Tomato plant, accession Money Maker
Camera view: bottom (45 deg); turntable rotation: 120 degrees
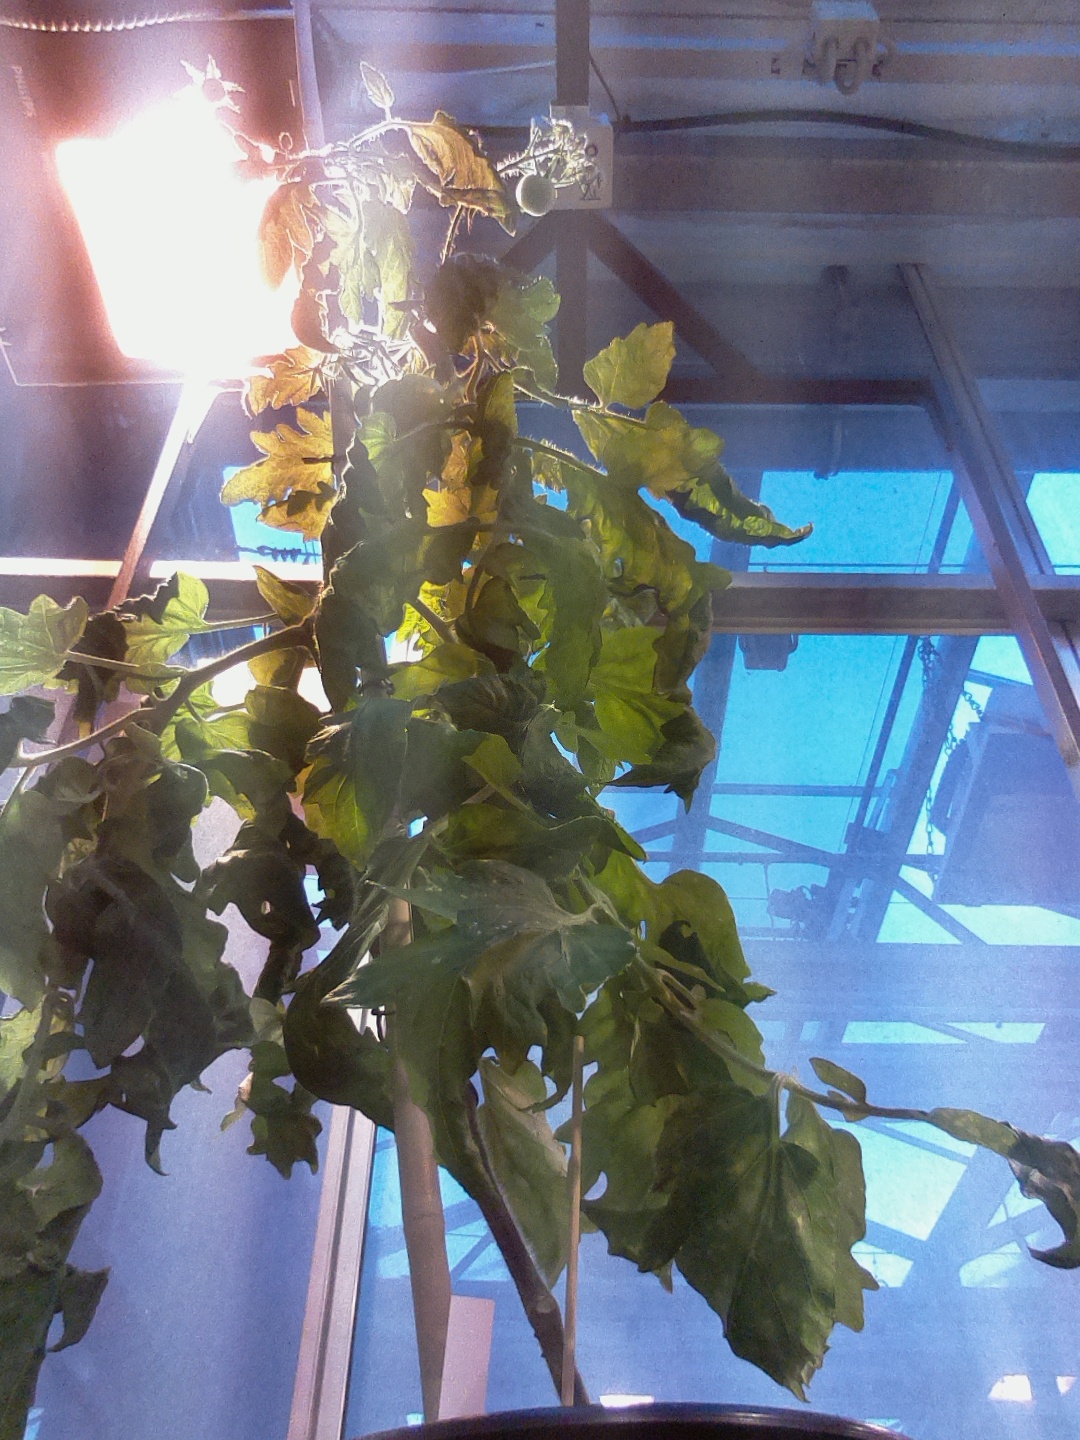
BBCH growth stage 78: 80% -90% of final fruit size